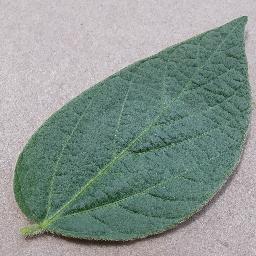
Label: Soybean___healthy